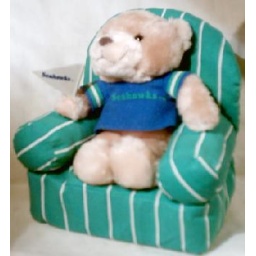
Seattle Seahawks plush bear sitting in chair watching the game. holding penant